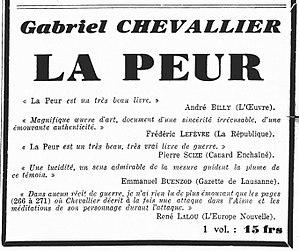
Annonce commerciale pour le livre de Gabriel Chevallier, ""La Peur"", le 17 janvier 1931 dans ""Les Nouvelles littéraires""."
Gabriel Chevallier, né le 3 mai 1895 à Lyon et mort le 5 avril 1969 à Cannes, est un écrivain français.